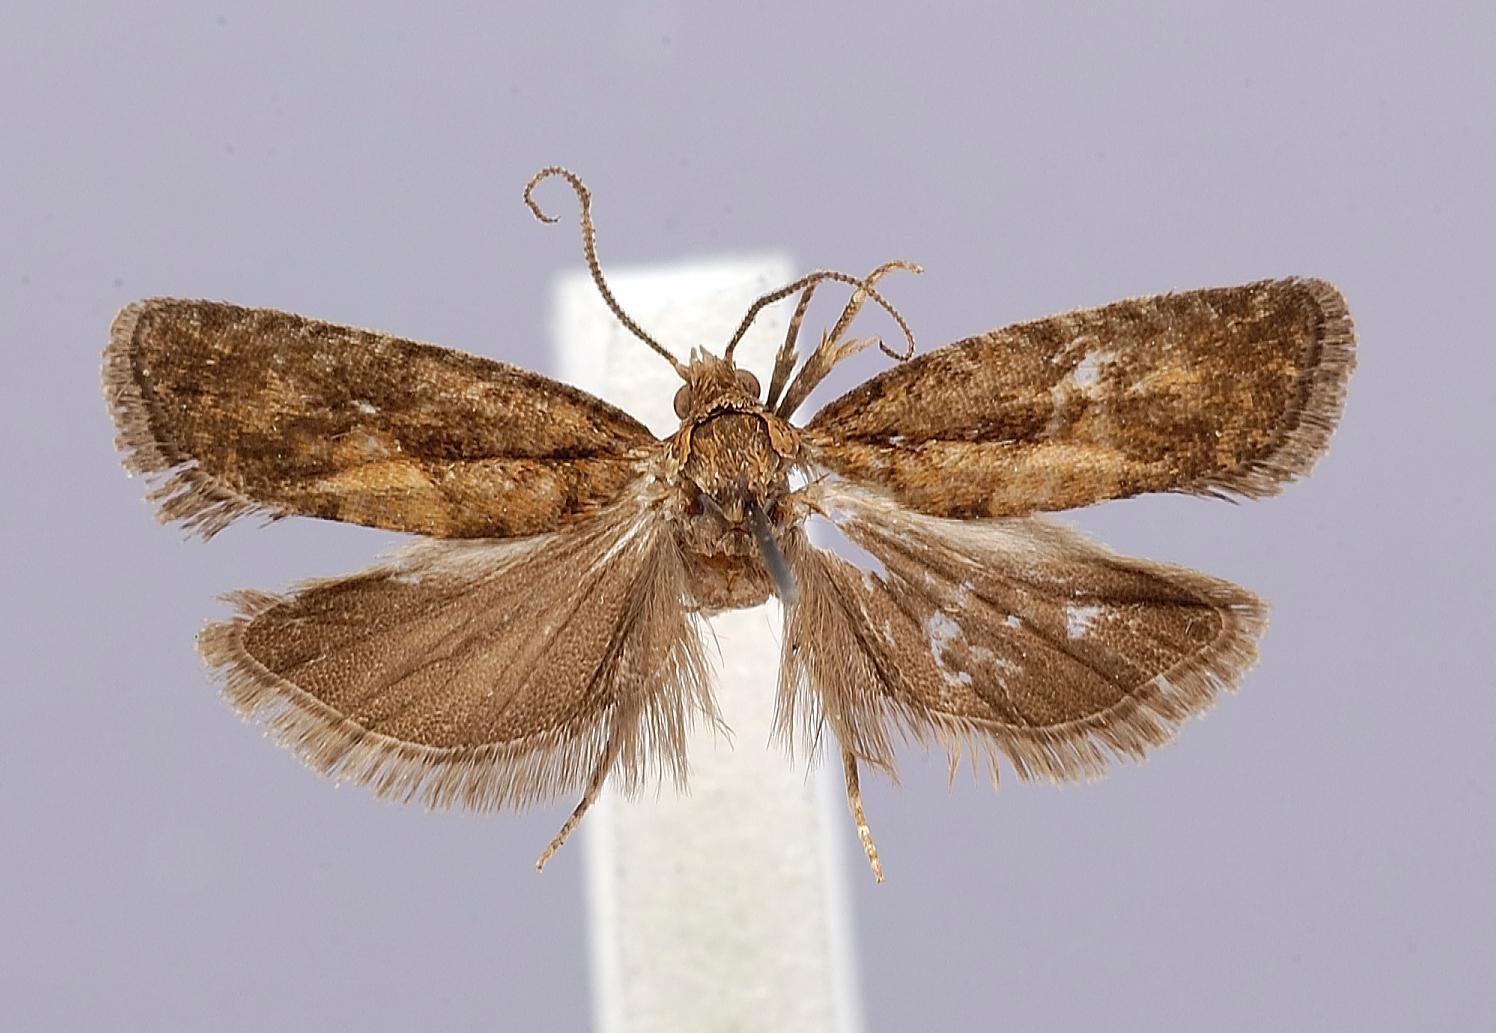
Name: Zeiraphera lariciana
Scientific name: Zeiraphera lariciana Kawabe, 1980
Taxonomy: Animalia, Arthropoda, Insecta, Lepidoptera, Tortricidae
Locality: Shig-kôgen, Nagano, Japan
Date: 28 Jun 1964